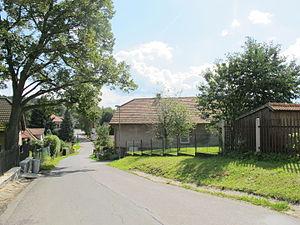
Klokočov est une commune du district de Havlíčkův Brod, dans la région de Vysočina, en République tchèque. Sa population s'élevait à 126 habitants en 2019.